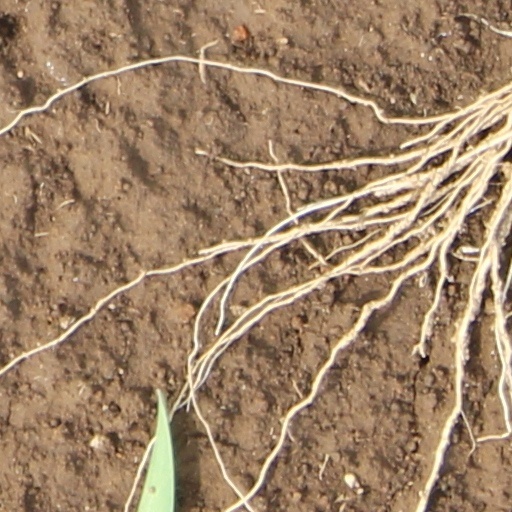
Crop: wheat